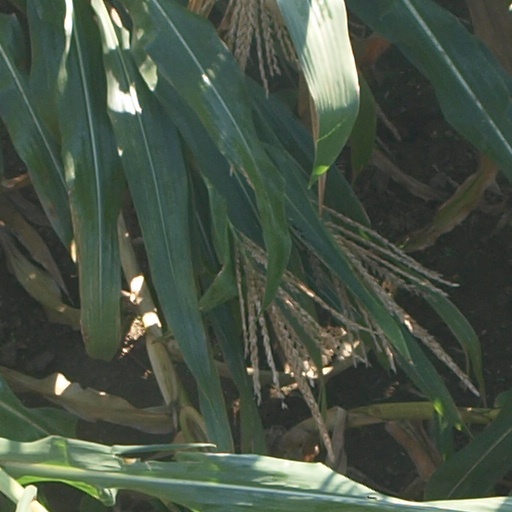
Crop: maize; corn